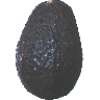
Label: avocado